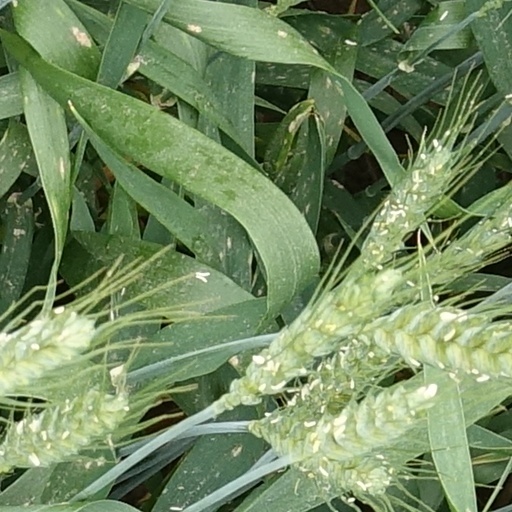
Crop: wheat